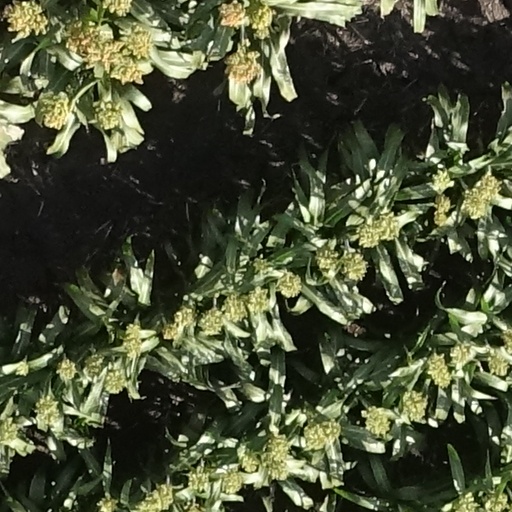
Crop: sorghum